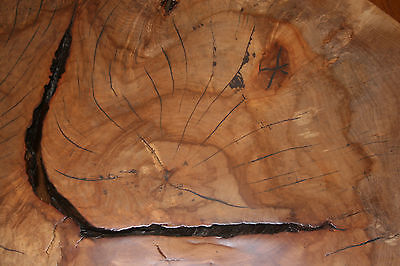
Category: table